Larissa Waters

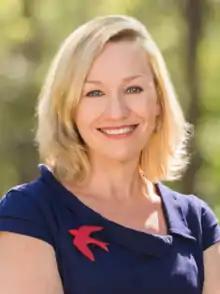

Larissa Joy Waters (born 8 February 1977) is an Australian politician and lawyer who is currently serving as the leader of the Australian Greens since May 2025. She has also served as a Senator for Queensland from 2011 to 2017, and again since 2018.